History of the Royal Castle, Warsaw

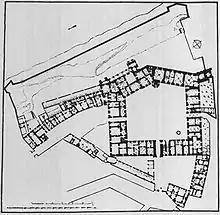
Plan of the Royal Castle in Warsaw at the beginning of the 17th century.

When the Masovia region was incorporated in the Kingdom of Poland in 1526, the edifice, which until then had been the Castle of the Dukes of Masovia, became one of the royal residences. From 1548 onwards Queen Bona Sforza resided in it with her daughters Izabela, who became Queen of Hungary, Catherine, later to become Queen of Sweden, and Anna Jagiellon, later Queen of Poland. In 1556–1557 and in 1564 the King of Poland, Zygmunt August, convened royal parliaments in Warsaw. They met in the Castle. Following the Lublin Union (1569), by which the Polish Crown and the Grand Duchy of Lithuania - were united as a single country, Warsaw Castle was regularly the place where the parliament of the Two-Nations State met. In 1569–1572 King Zygmunt August started alterations in the Castle, the architects being Giovanni Battista di Quadro and Giacopo Pario.